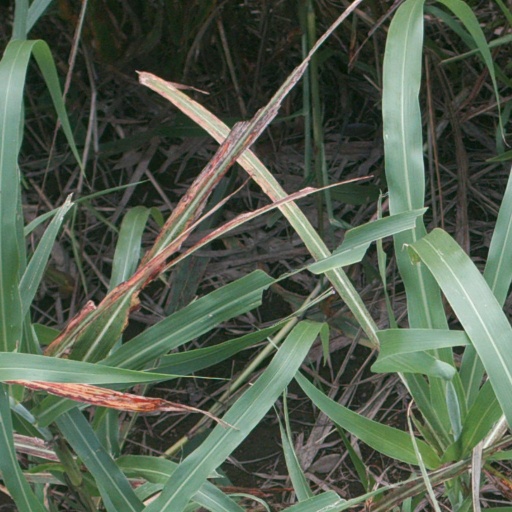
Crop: sorghum